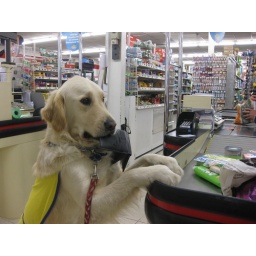
Alix is a female golden retriever and a service dog in training. Picture taken by her foster family.